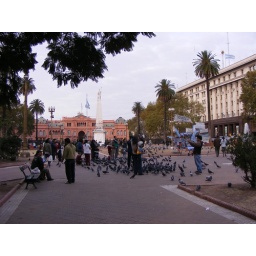
Protesters on the right and pigeon-feeders in the middle. The pink house and the (rather small) obelisc are in the background.